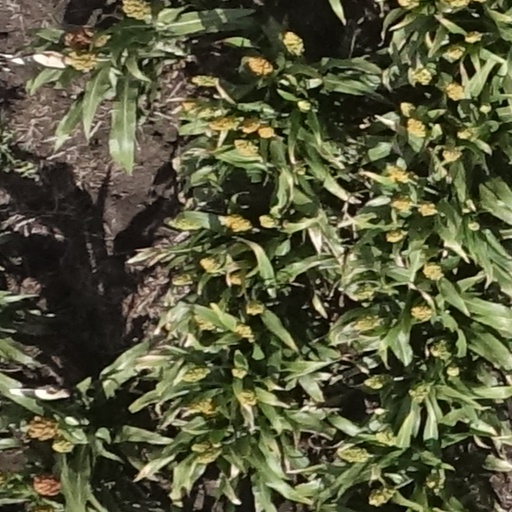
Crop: sorghum